Waccamaw River Warehouse Historic District

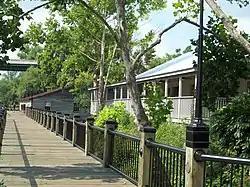
Waccamaw River Warehouse Historic District (Steamer Terminal on left; Warehouse on right), June 2010

Waccamaw River Warehouse Historic District is a national historic district located at Conway in Horry County, South Carolina. It includes three contributing buildings: a steamer terminal (ca. 1880), warehouse (ca. 1890), and tobacco warehouse (ca. 1900). These buildings illustrate the evolution of utilitarian structures at the end of the 19th century, documenting the shift from heavy-timber braced-frame structural members to smaller-member, balloon framing with multiple diagonal bracing and the use of a clerestory for additional light. They are the last extant warehouses in Conway associated with the commercial trade on the Waccamaw River.